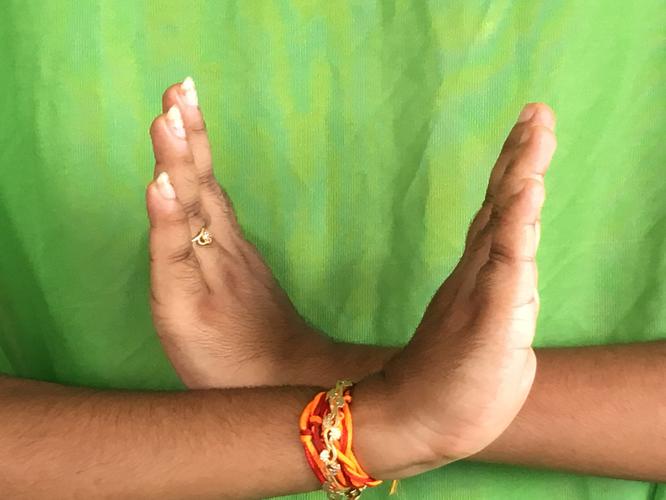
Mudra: Swastikam
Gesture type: double_hand